Bristol Britannia

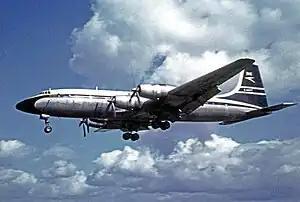
BOAC Britannia Model 312 on a transatlantic flight at Manchester Airport in 1962.

The Bristol Type 175 Britannia is a retired British medium-to-long-range airliner built by the Bristol Aeroplane Company in 1952 to meet British civilian aviation needs. During development two prototypes were lost and the turboprop engines proved susceptible to inlet icing, which delayed entry into service while solutions were sought.